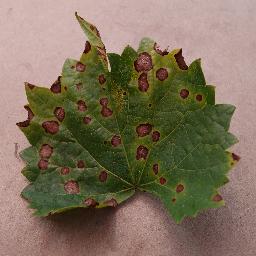
Label: Grape___Black_rot